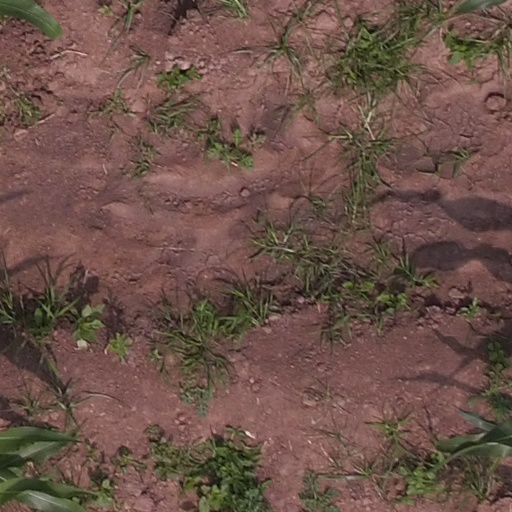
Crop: maize; corn